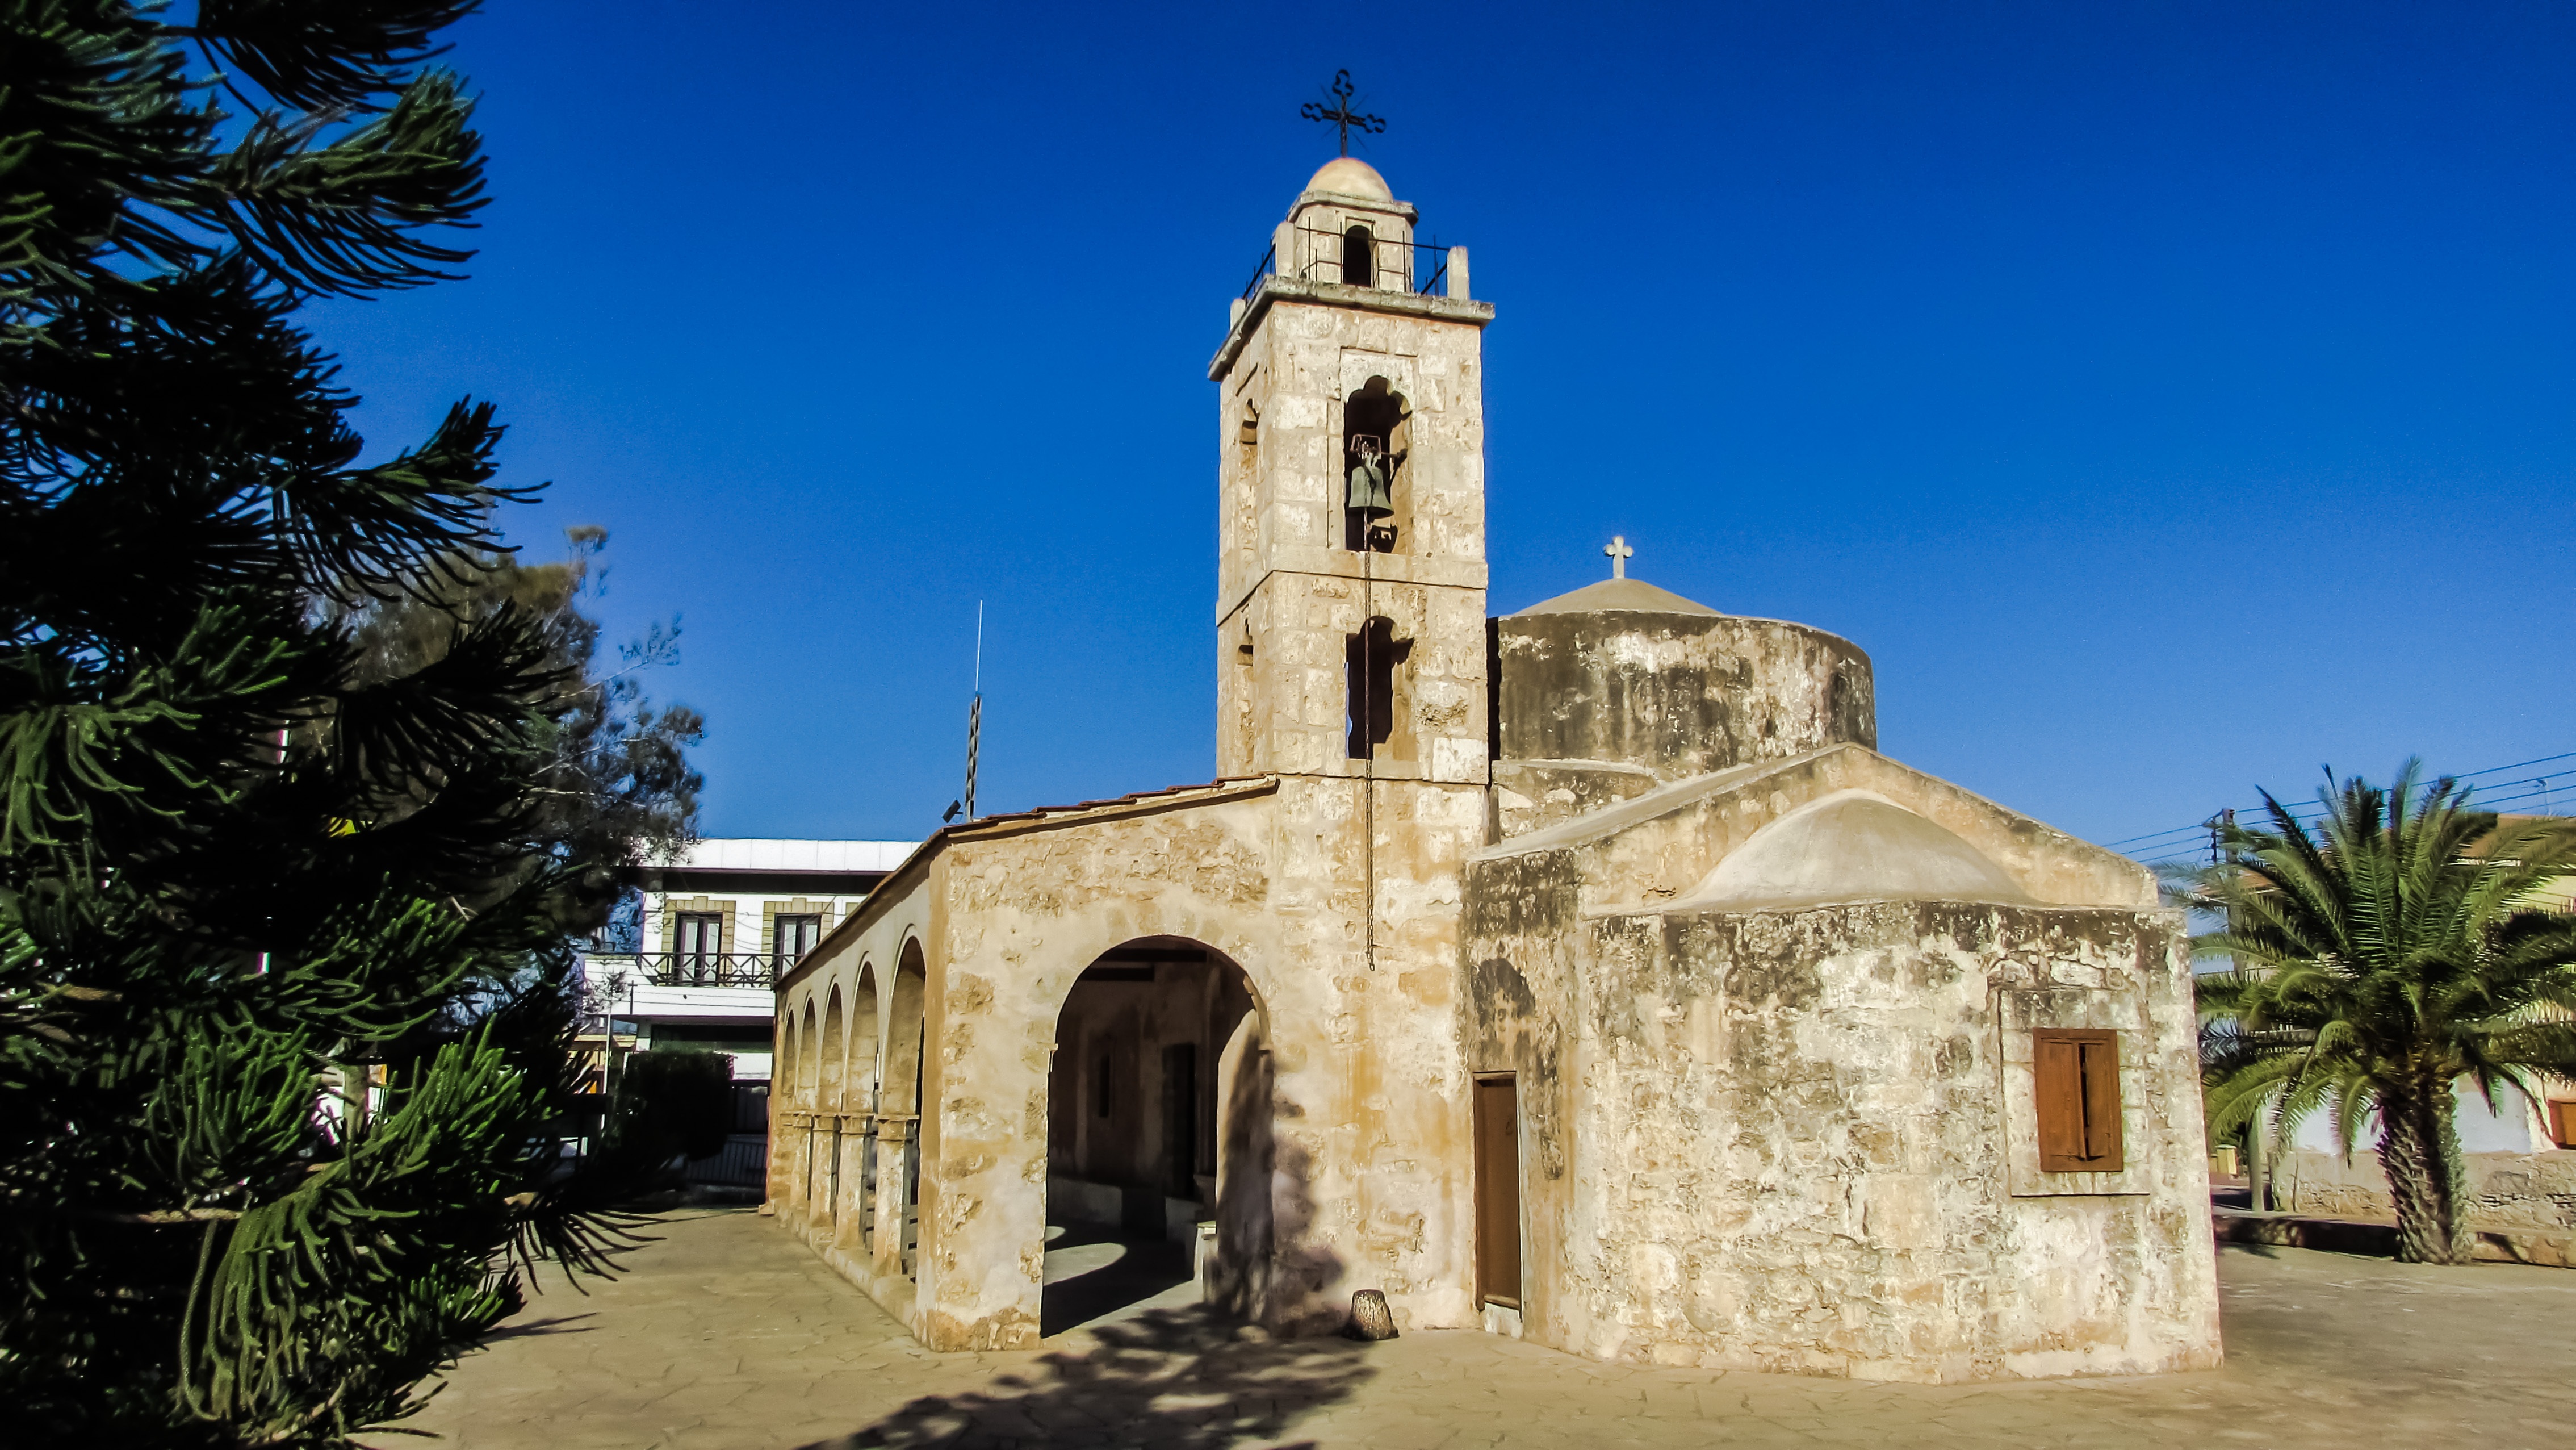
architecture, building, religion, church, chapel, place of worship, bell tower, monastery, synagogue, orthodox, estate, cyprus, liopetri, panagia, historic site, spanish missions in california